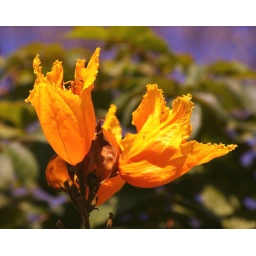
This flower was up in the top of the tree shot with a 200mm zoom some of the last on the tree